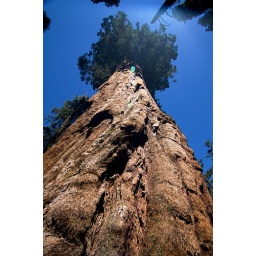
A view from the base of a large sequoia tree in the Sequoia National Forest